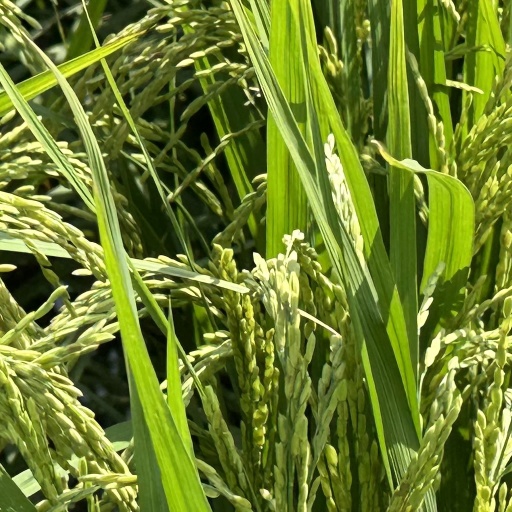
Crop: rice